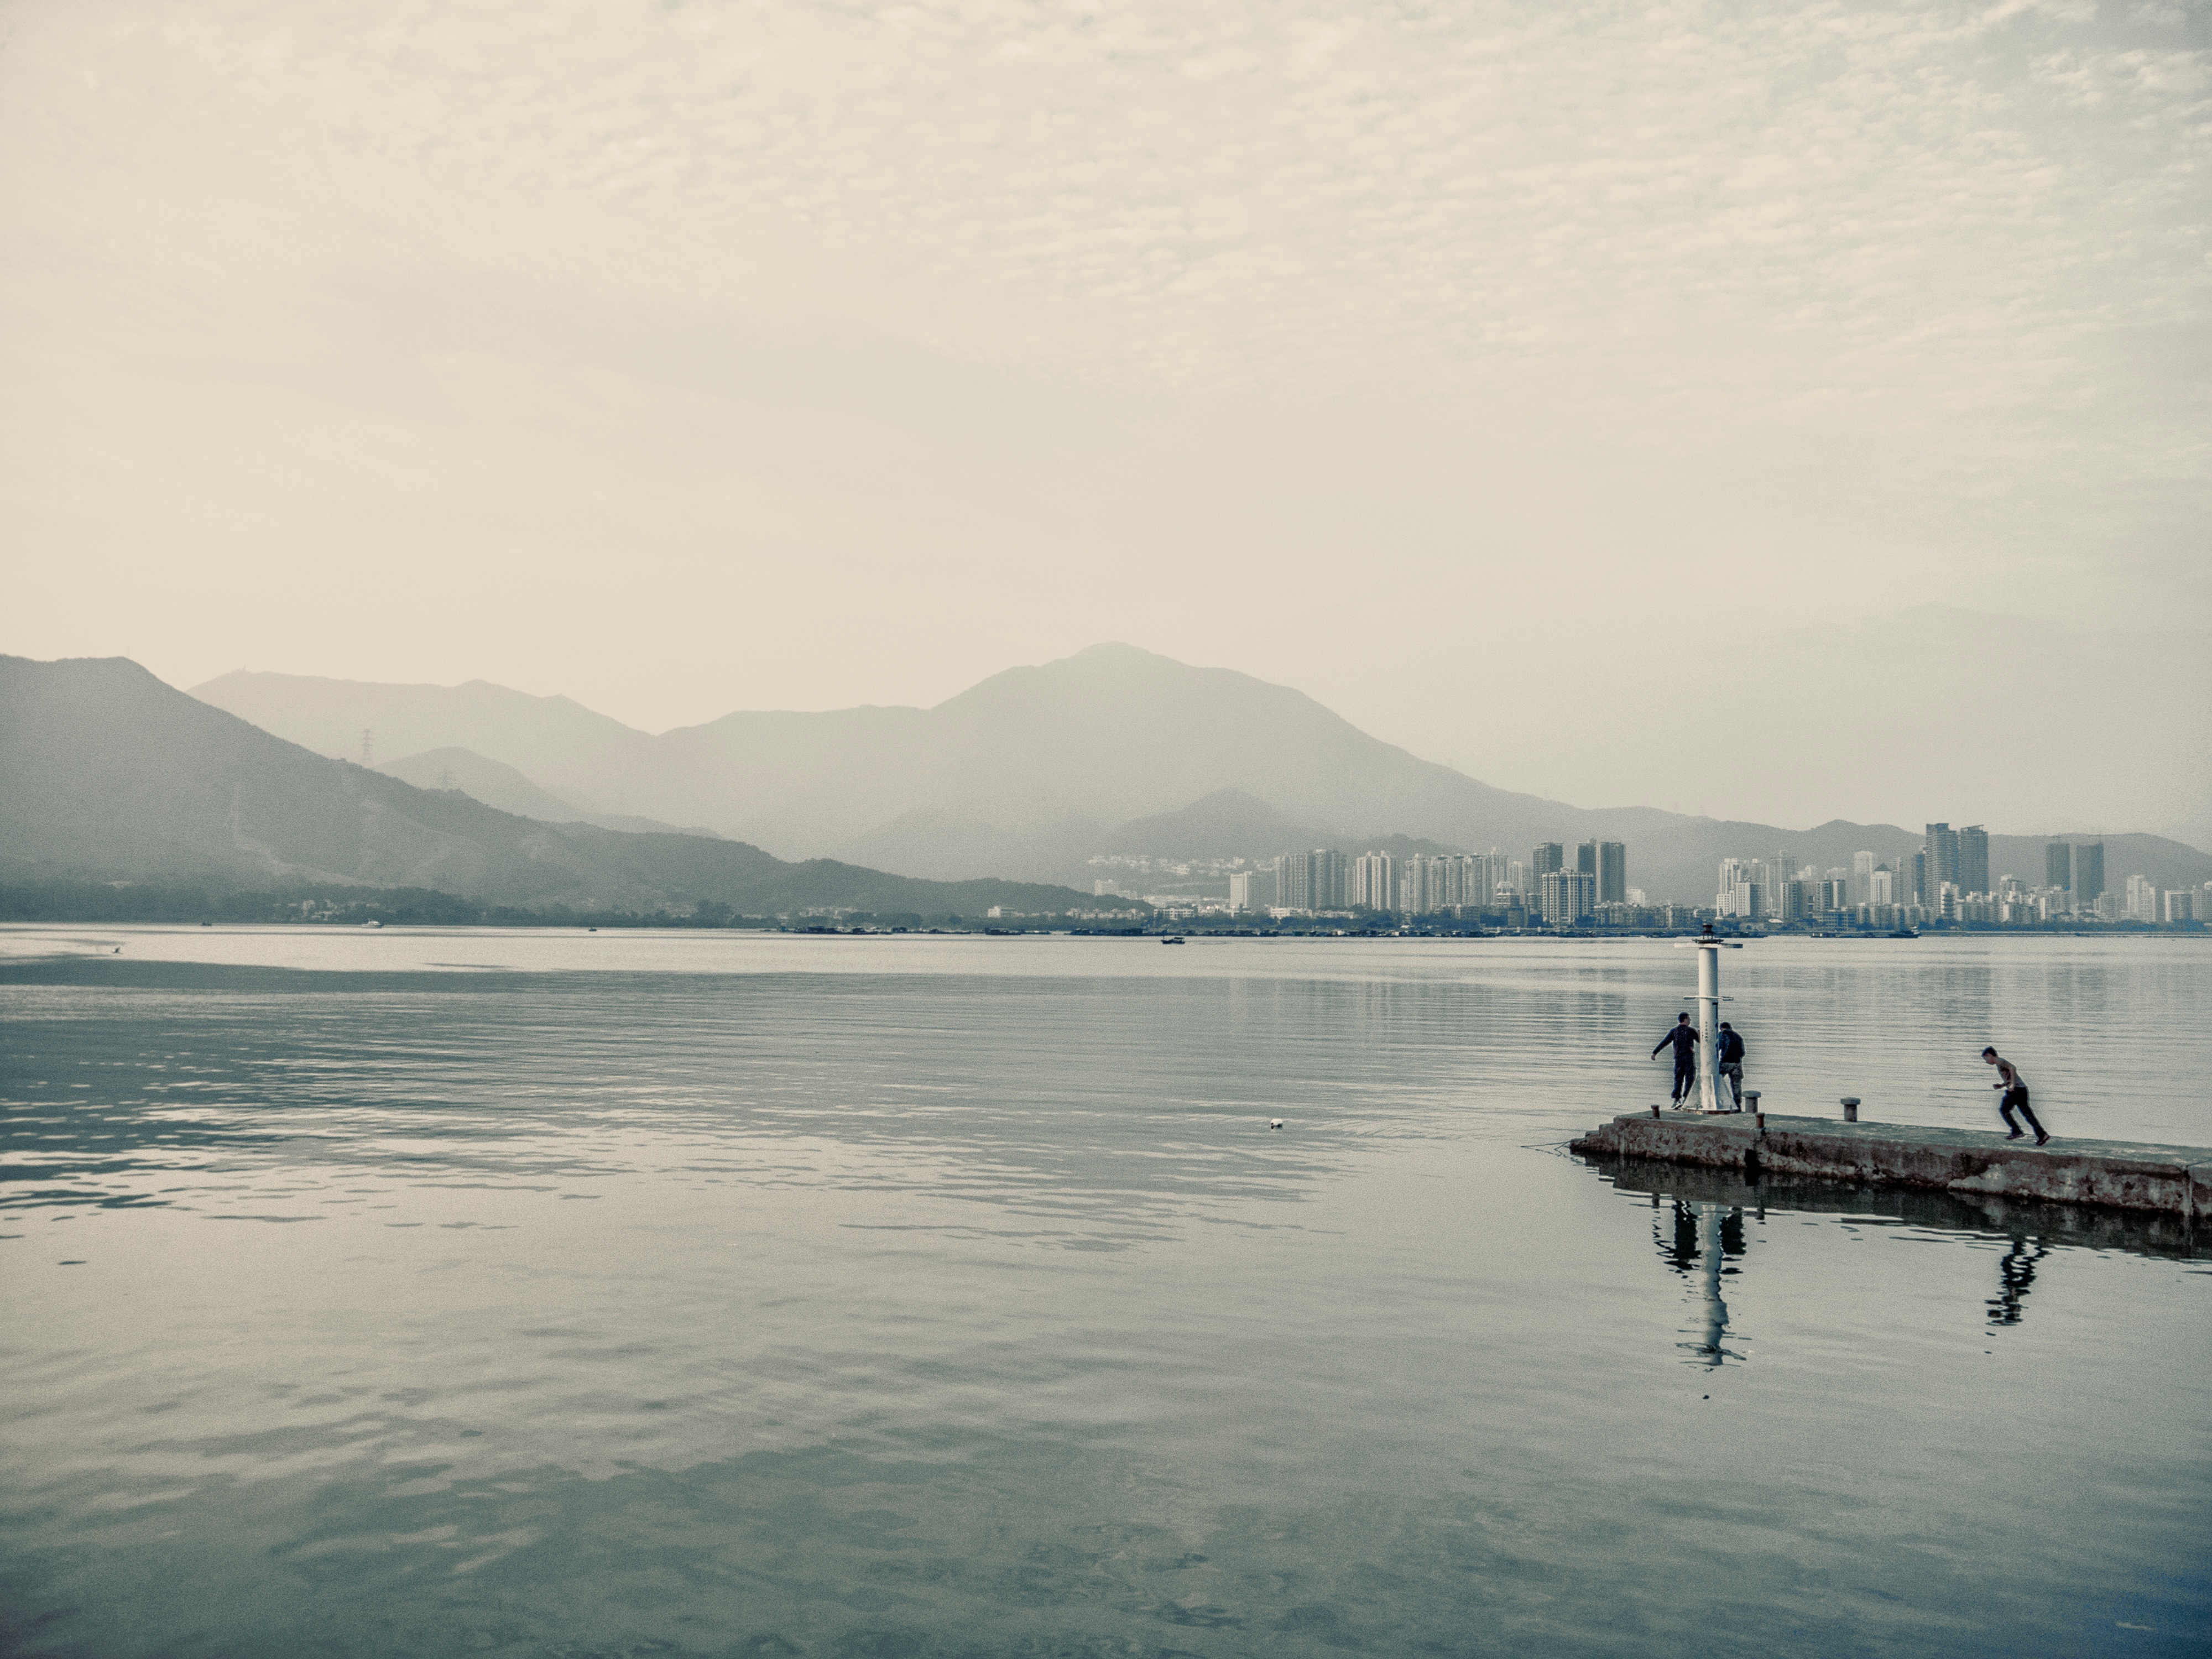
sea, coast, water, ocean, horizon, cloud, sunrise, mist, boat, morning, shore, wave, lake, dawn, river, dusk, evening, reflection, vehicle, bay, reservoir, body of water, loch, atmospheric phenomenon